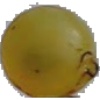
Label: white_grape